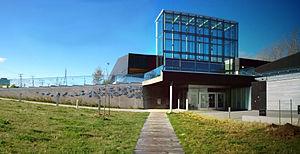
Fruit d’un concours d’architecture, la Bibliothèque du Boisé est à l’échelle humaine, plurielle, verte et ancrée dans le 21e siècle. Le bâtiment multifonction de 6 000 m2 comprend une bibliothèque, un centre d’exposition et une réserve muséale. Elle intègre en outre plusieurs stratégies de conception durable, dont un système de géothermie répondant à 100
Saint-Laurent est le plus vaste arrondissement de la ville de Montréal. La population de l'arrondissement est de 98 828 habitants en 2016. Il est nommé en l'honneur de Laurent de Rome. Le maire actuel de l'arrondissement est Alan DeSousa.
La Bibliothèque du Boisé est l'une des deux bibliothèques de l'arrondissement de Saint-Laurent. Elle fait partie du réseau de 45 bibliothèques de la Ville de Montréal. Elle est certifiée LEED platine.